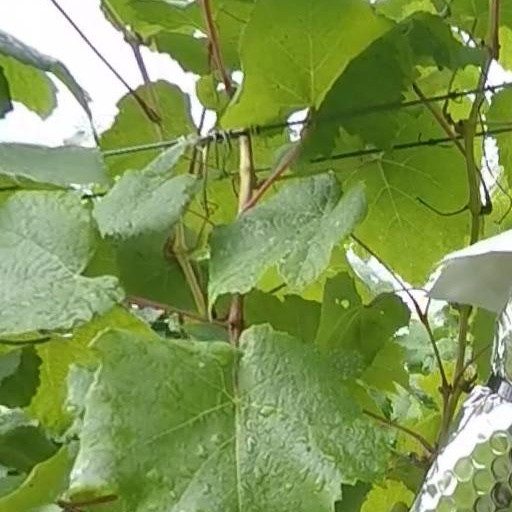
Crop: grape